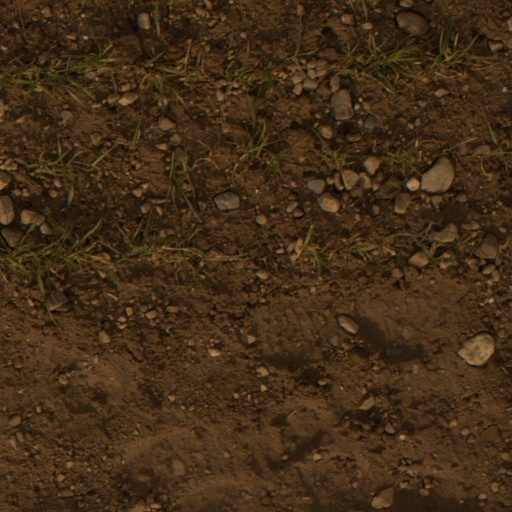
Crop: wheat